Mandvi

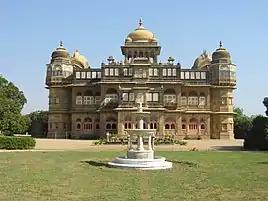
Vijay Vilas Palace

Most of the industries in Mandvi are small-scale in nature, mainly in the areas of Bentonite mining, edible oil production, fishing, traditional ship building, cotton products and household Bandhani, and food-products like, sweets & farshan production.